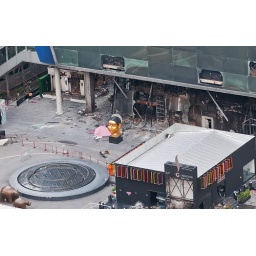
The iconic golden head in front the Zen stores of Centralworld survived the portests, the fire and the collapse of the building unfazed.